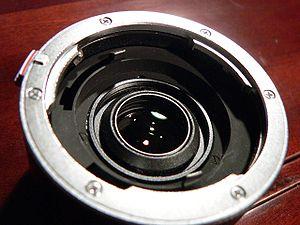
En photographie et en cinéma, la monture est une interface — mécanique et parfois électronique — entre le corps d'un appareil photographique ou d'une caméra et un objectif. Typiquement, elles équipent les matériels à objectifs interchangeables, comme les reflex mono-objectif ou les caméras du format 16 mm ou supérieur, ainsi que des accessoires comme les multiplicateurs de focale ou les bagues-allonge.